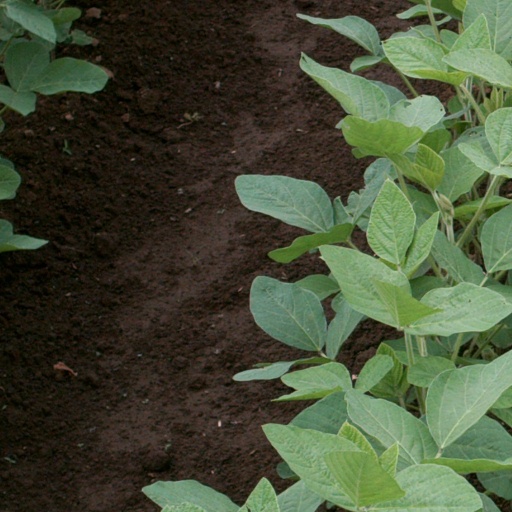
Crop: soybean